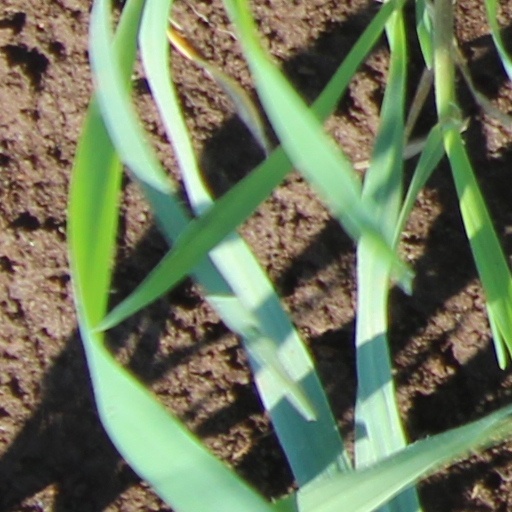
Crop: wheat